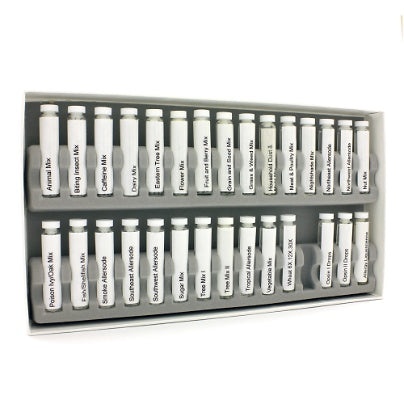
Allersode Test Kit - 29 vials -
SPECIAL ORDER
Brand: Professional Formulas
Category: Health & Beauty > Health Care > Medical Tests > Allergy Test Kits